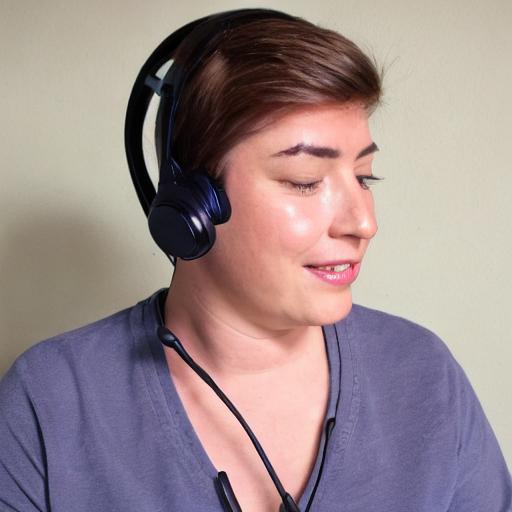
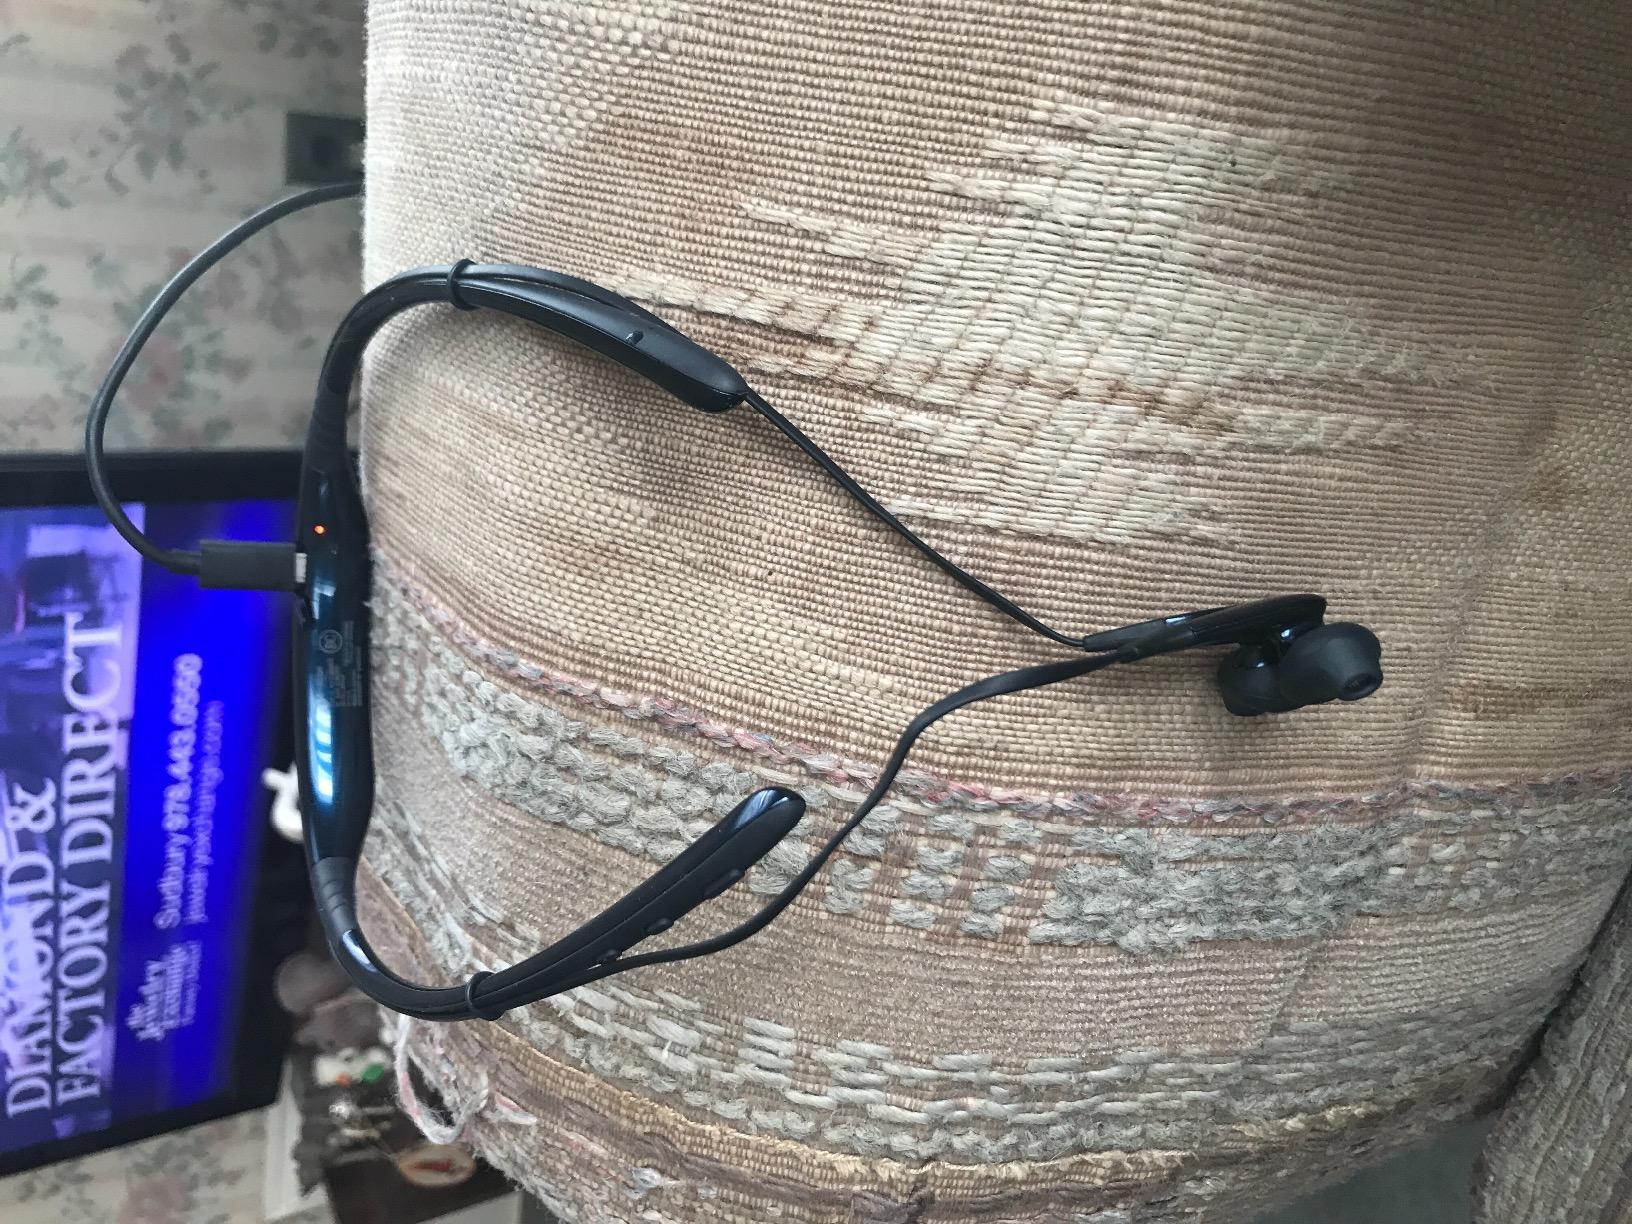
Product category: headphones
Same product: no